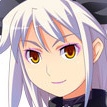
Portrait style: Anime Portrait